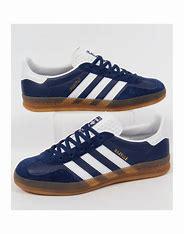
Brand: Adidas
Model: Gazelle Indoor